Latin Americans

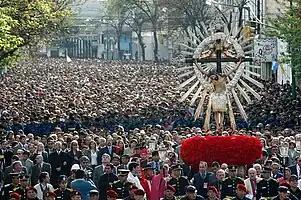
Procession of Our Lord and the Virgin of the Miracle in Salta city.

The vast majority of Latin Americans are Christians (90%), mostly Roman Catholics. About 71% of the Latin American population consider themselves Catholic. Membership in Protestant denominations is increasing, particularly in Brazil, Guatemala and Puerto Rico. Argentina hosts the largest communities of both Jews and Muslims in Latin America. Indigenous religions and rituals are practiced in countries with large indigenous populations, especially Bolivia, Guatemala, Mexico and Peru, and Afro-Latin American religions such as Santería, Candomblé, Umbanda, Macumba and Vodou are practiced in countries with large Afro-Latin American populations, especially Cuba, Brazil, Dominican Republic and Haiti. Latin America constitutes, in absolute terms, the world's second largest Christian population, after Europe.